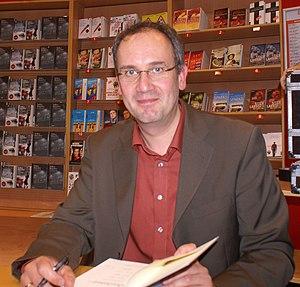
Volker Kutscher est un journaliste et écrivain allemand né le 26 décembre 1962 à Lindlar.